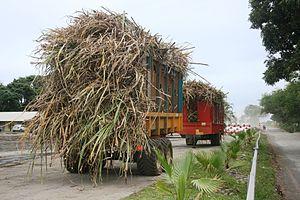
La canne à sucre est une plante cultivée appartenant au genre Saccharum, cultivée principalement pour la production du sucre extrait des tiges. Historiquement quatre espèces de cannes ont été domestiquées, principalement Saccharum officinarum, mais les cultivars modernes forment un ensemble d'hybrides complexes issus principalement de croisements entre Saccharum officinarum et Saccharum spontaneum, avec des contributions de Saccharum robustum, Saccharum sinense, Saccharum barberi, et de plusieurs genres apparentés tels que Miscanthus, Narenga et Erianthus.